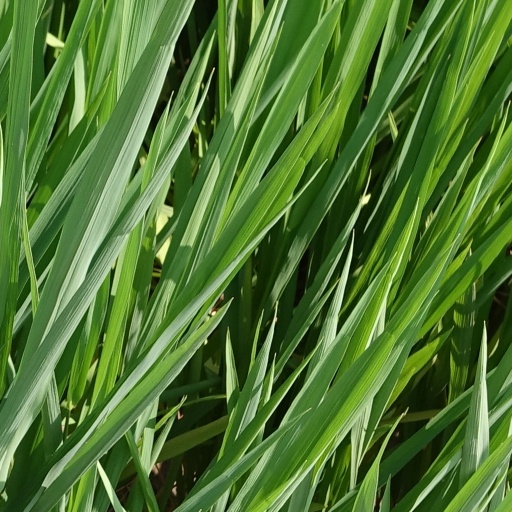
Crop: rice